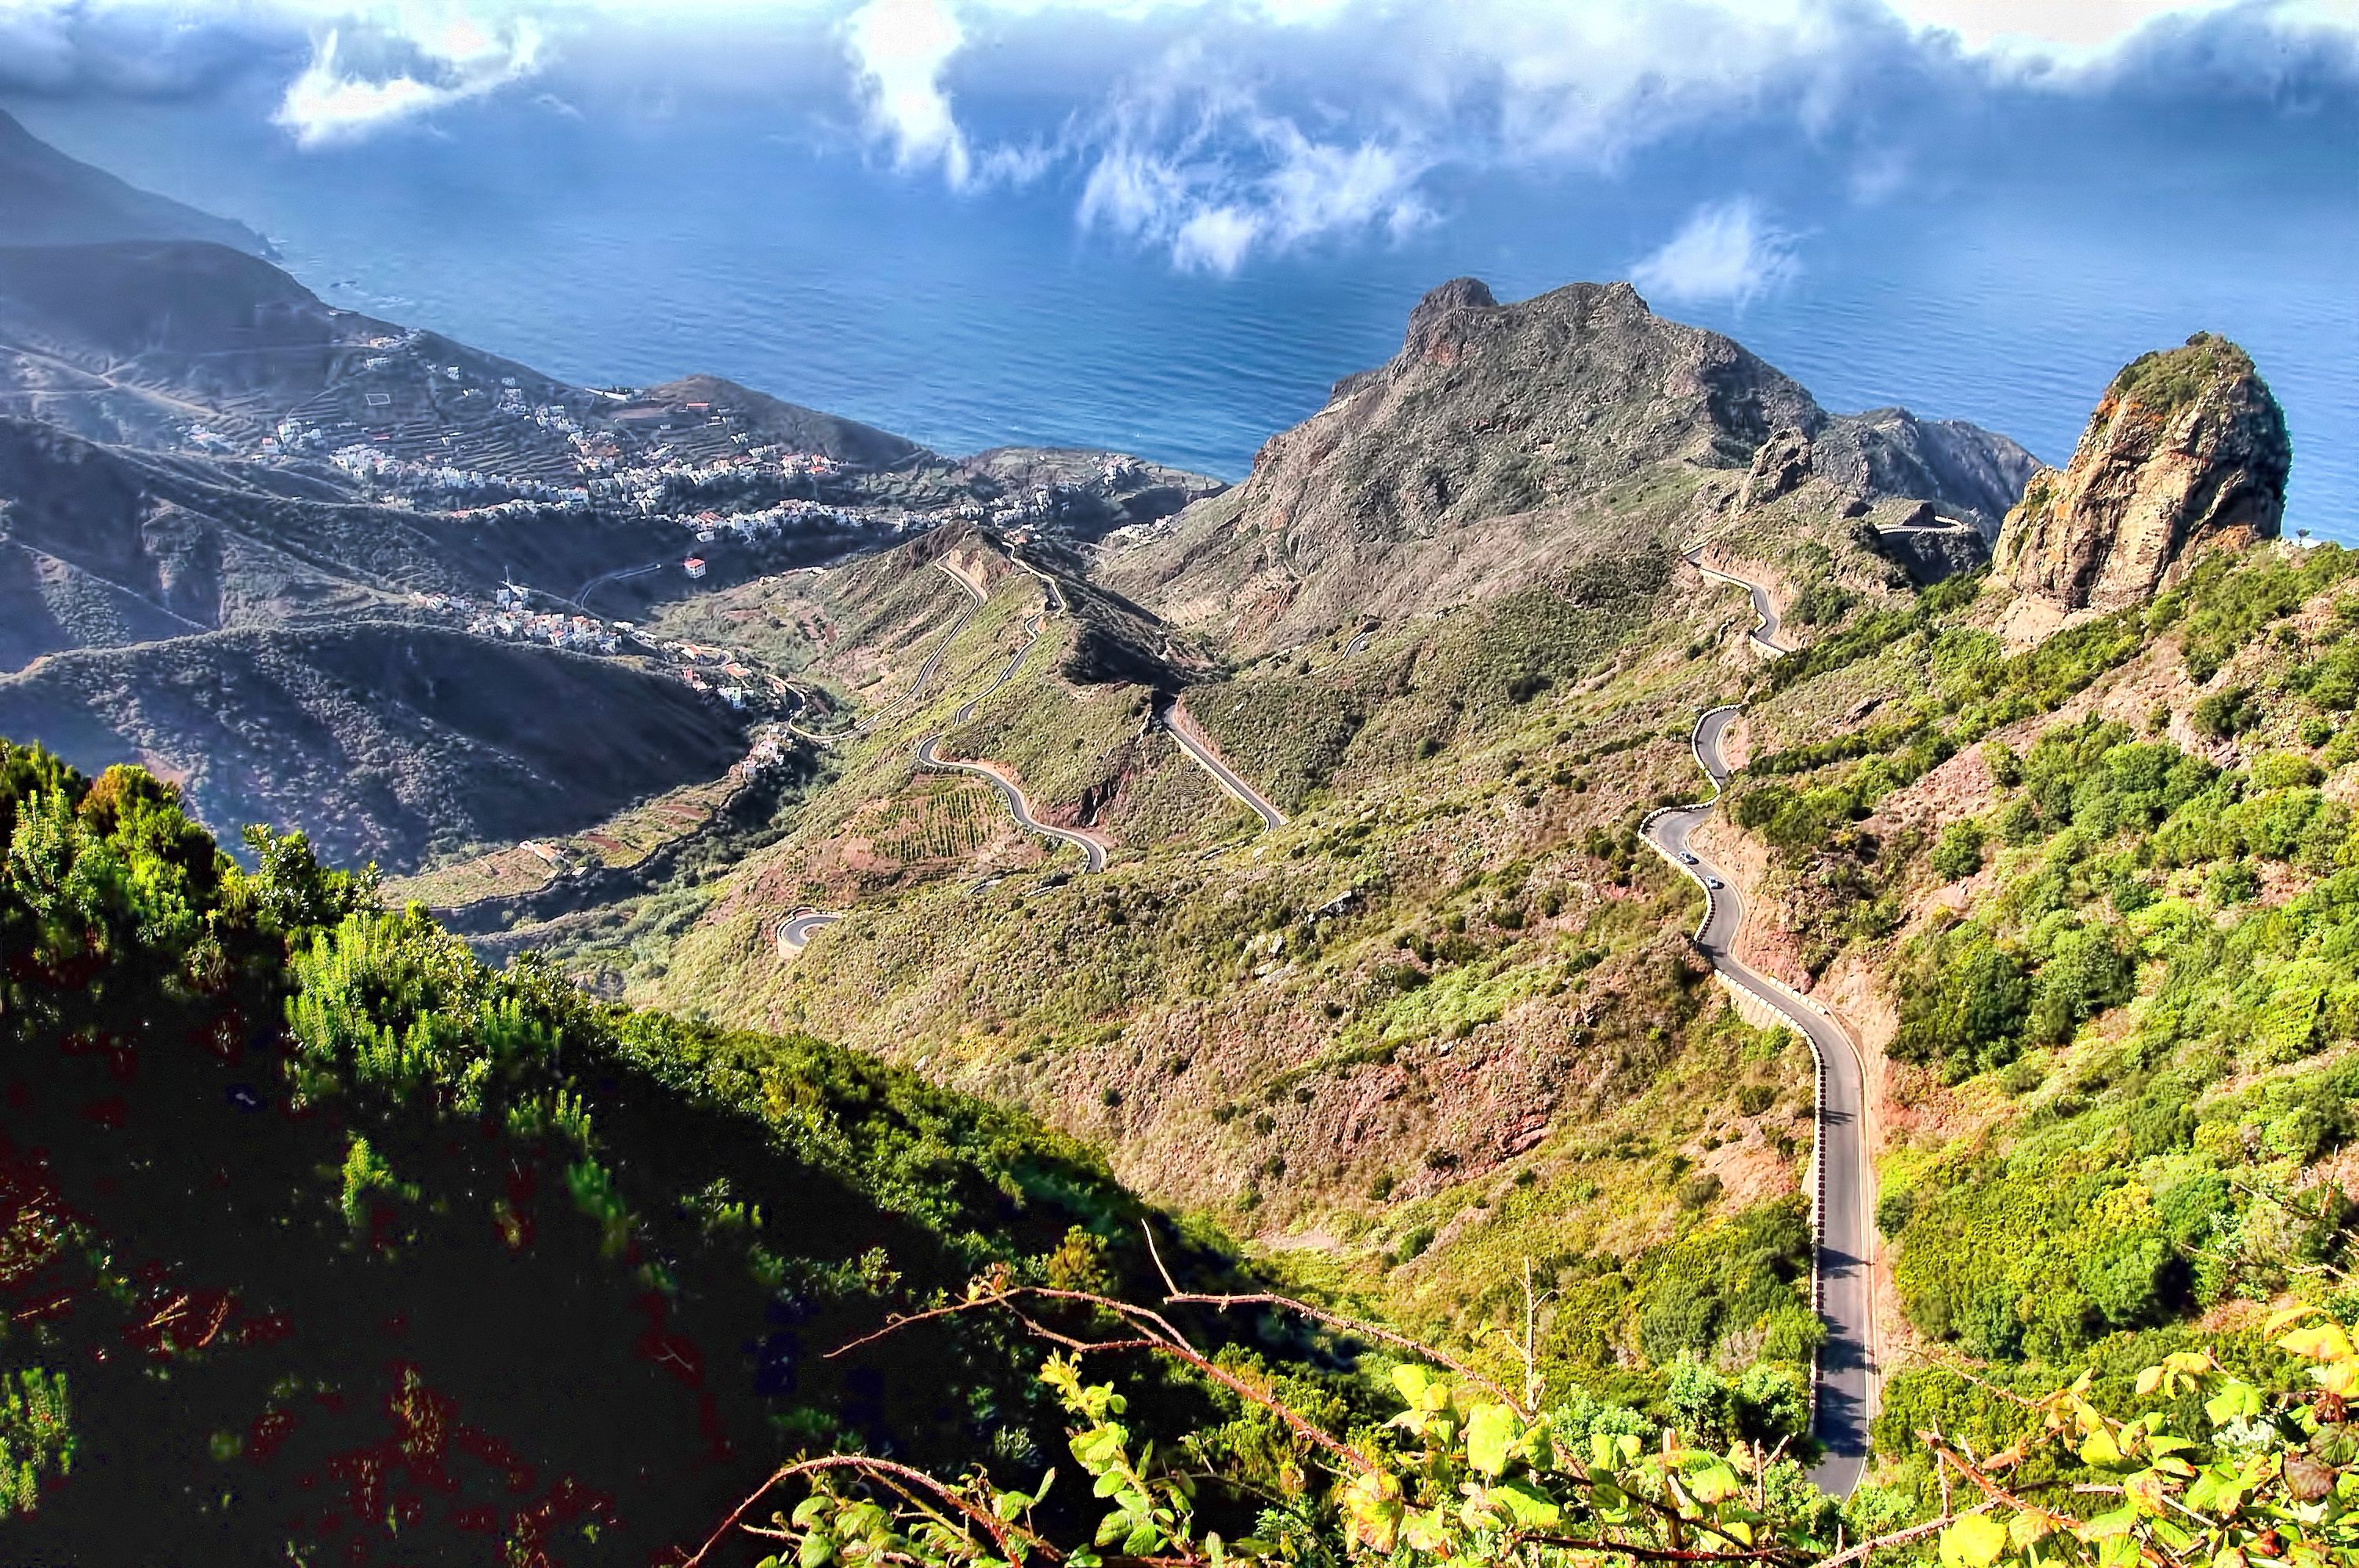
landscape, nature, walking, mountain, hill, valley, mountain range, ridge, alps, plateau, landform, mountain pass, geographical feature, mountainous landforms